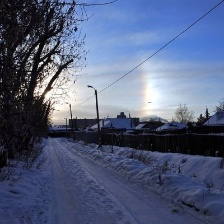
Cloud type: Cirrostratus